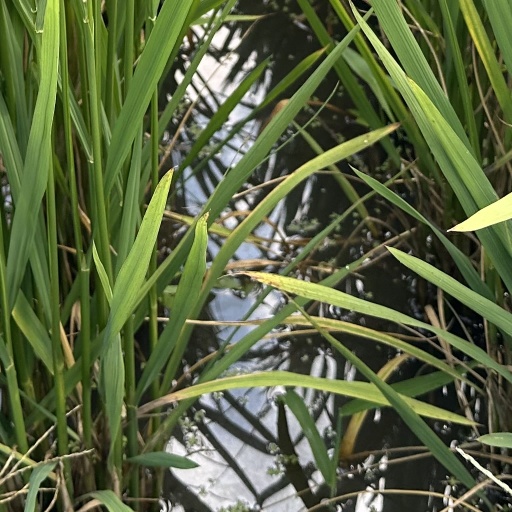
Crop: rice